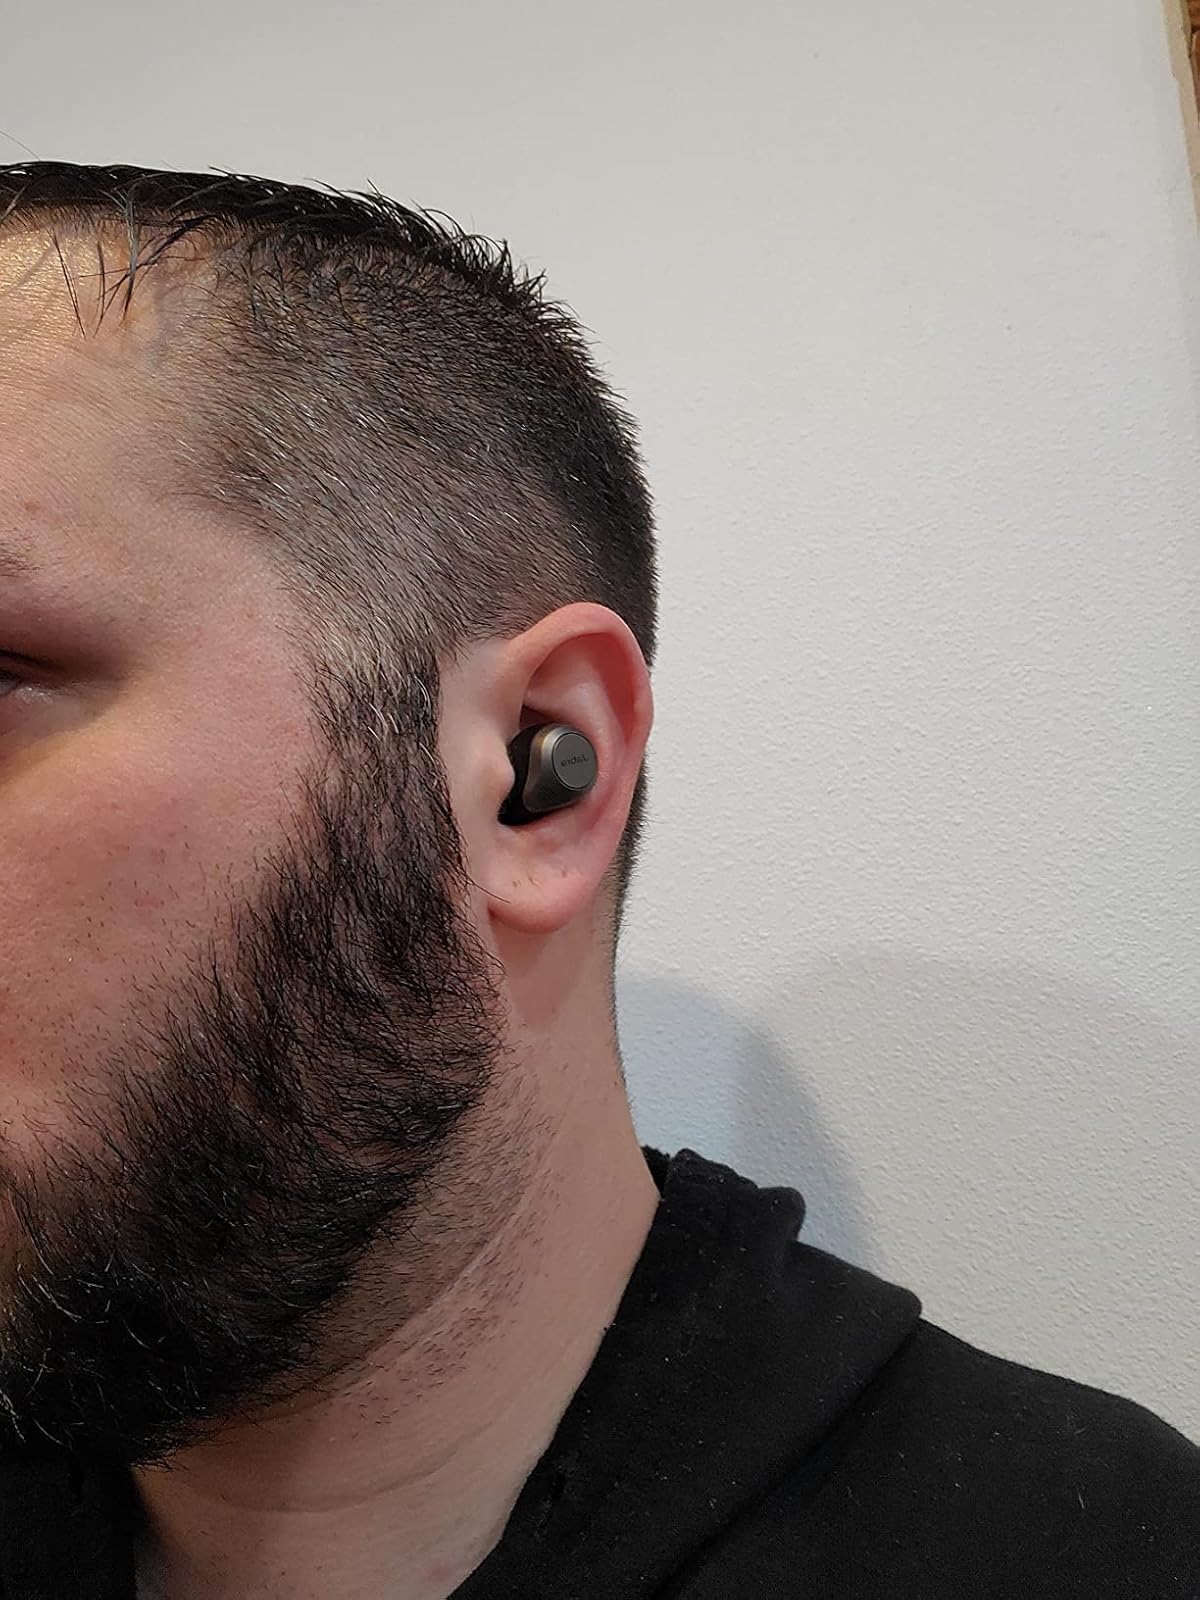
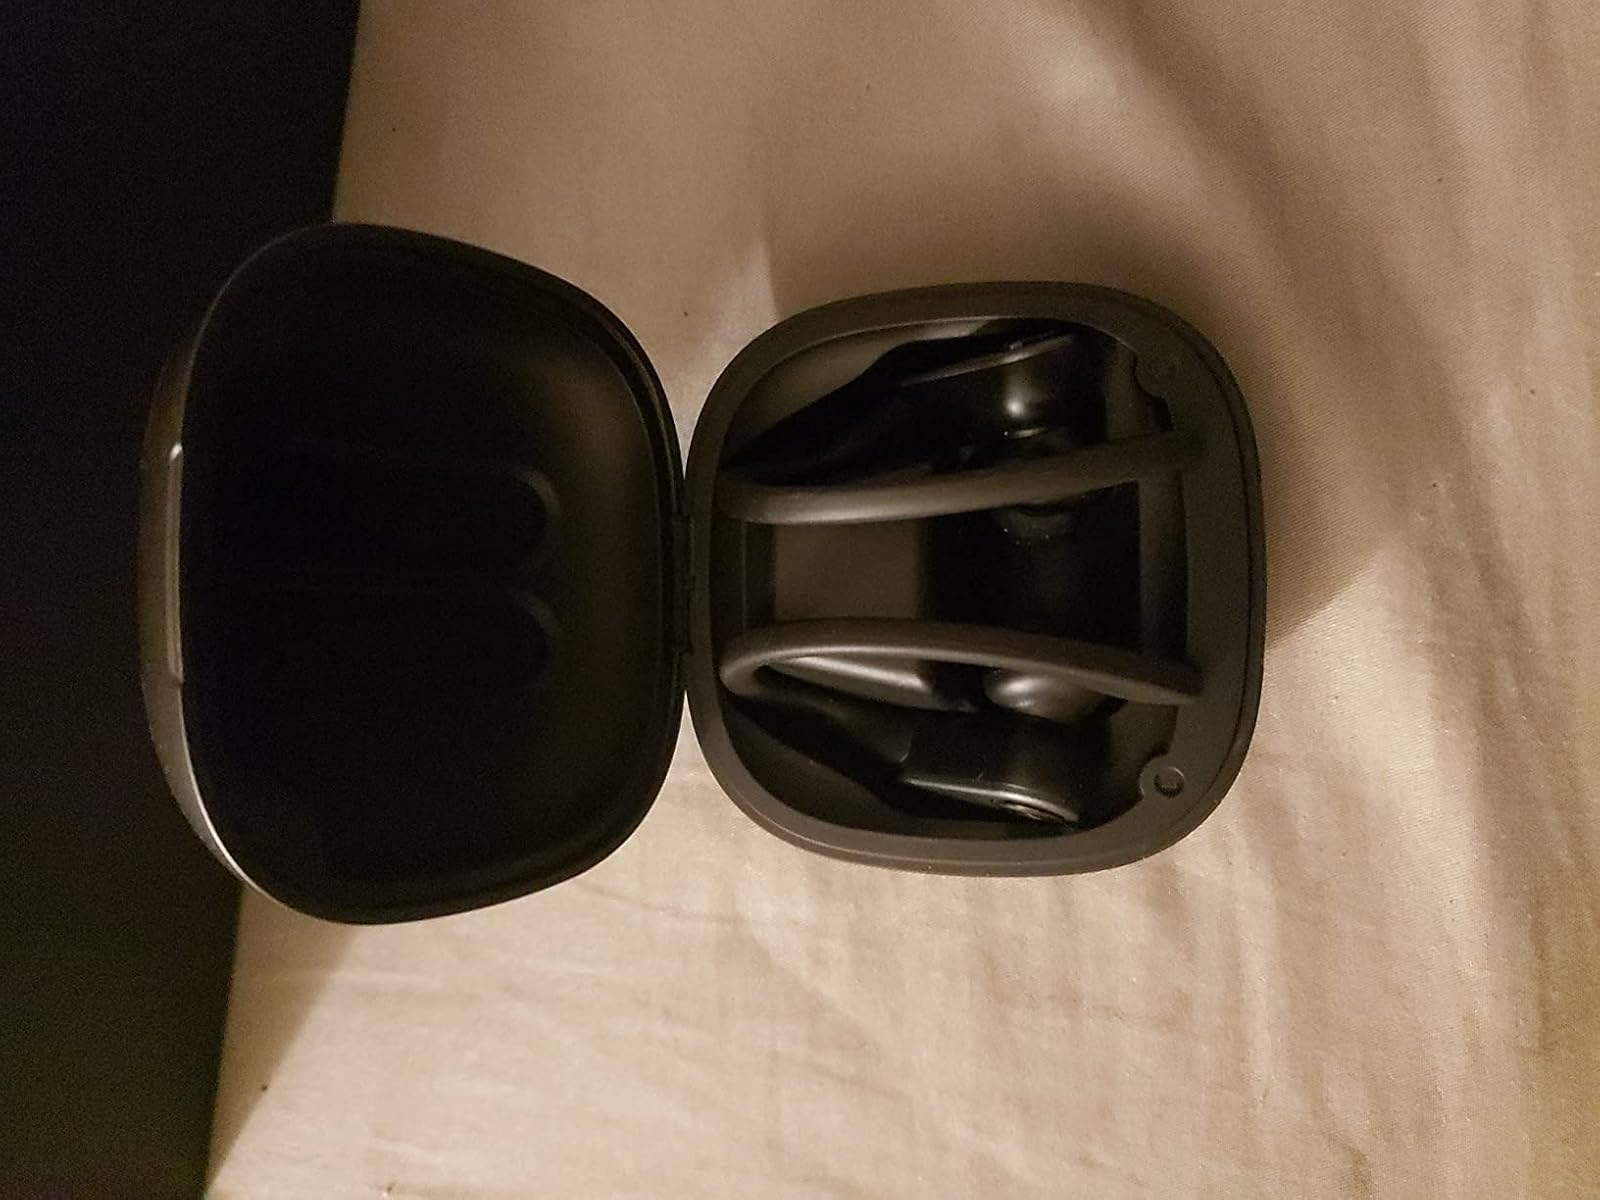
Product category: earbuds
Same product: no